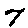
Label: 7